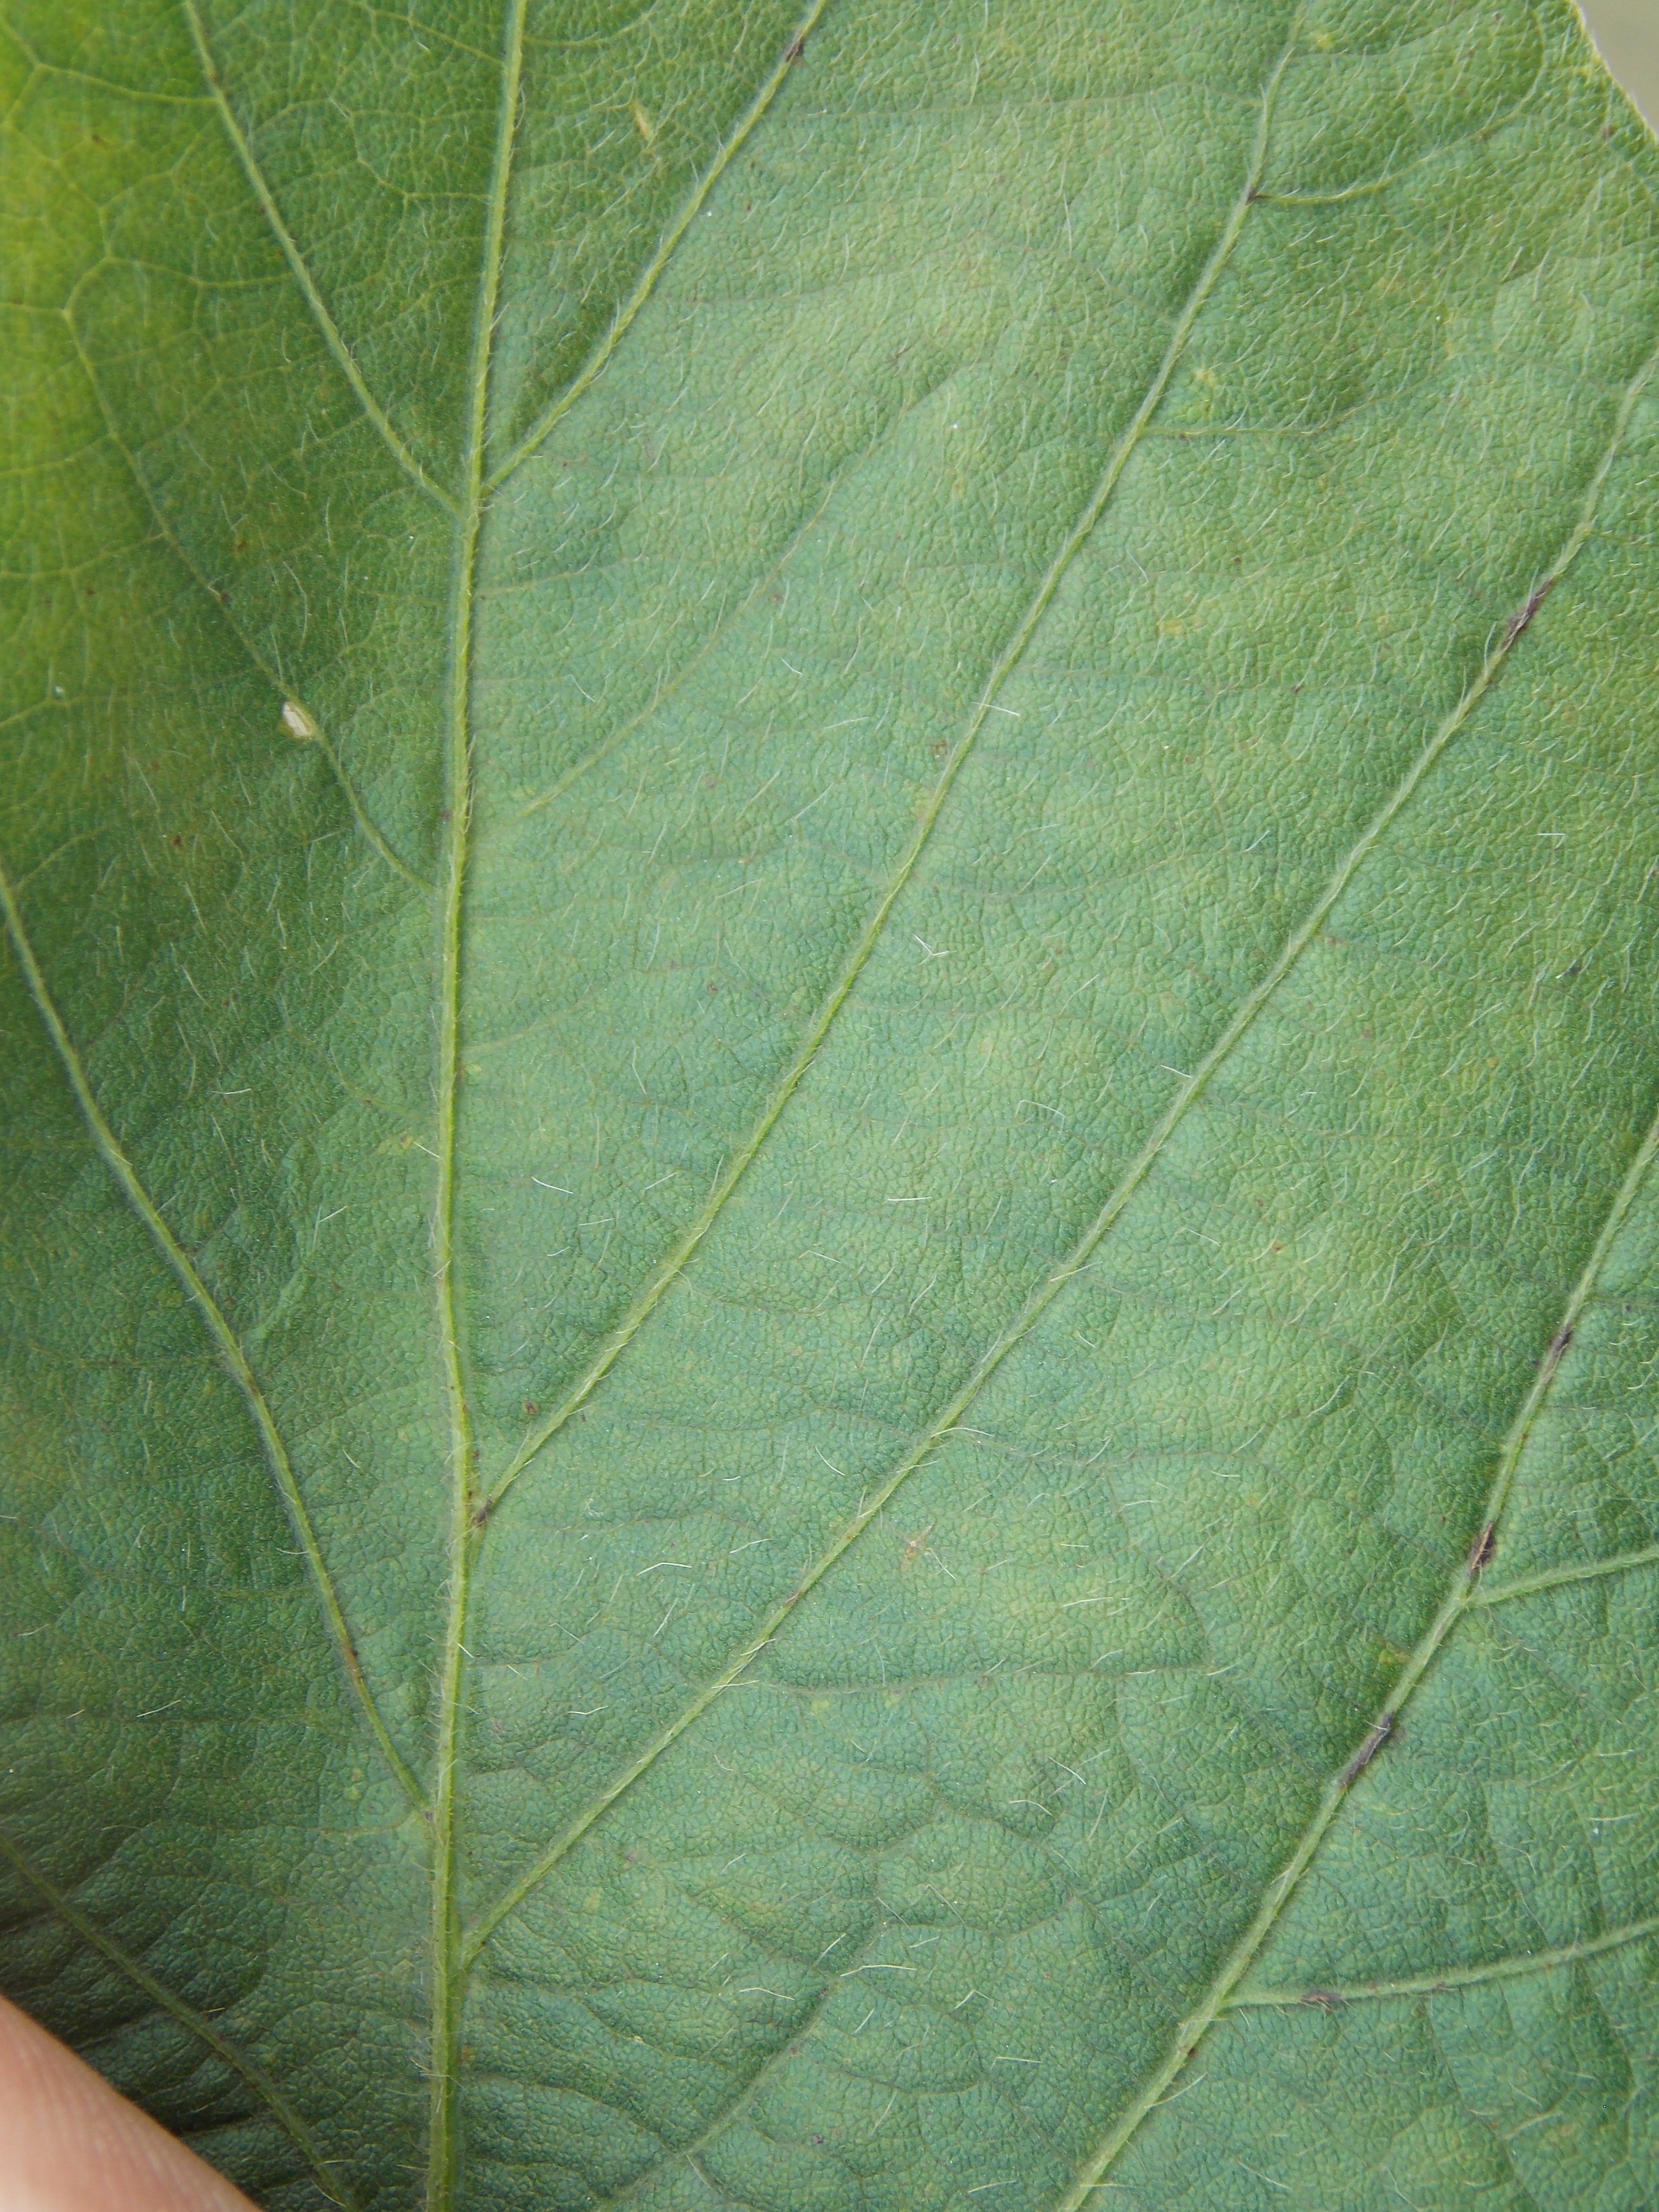
Label: Healthy